Gateway Program (Northeast Corridor)

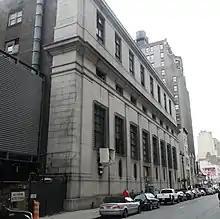
West 31st St., including the New York Terminal Service Plant

In the early 1990s, then-New York Senator Daniel Moynihan championed a proposal to convert the James Farley Post Office to a train station. Opened in 1912, soon after the original Pennsylvania Station, the landmark building stood across from Penn Plaza and was built over tracks approaching the station from the west.